Sant'Anna dei Palafrenieri

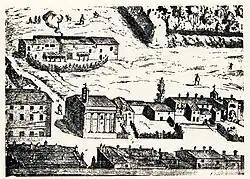
Engraving of 1615, which shows the gabled roof, with the bell tower

The Archconfraternity briefly exhibited in St. Anne a painting of the saint it commissioned in 1603 from Caravaggio. Destined for the altar of the papal Grooms in the Basilica of Saint Peter, it was painted in 1605–1606, "Madonna and Child with St. Anne". It was later sold to Cardinal Scipione Borghese and now hangs in the museum of the Galleria Borghese.